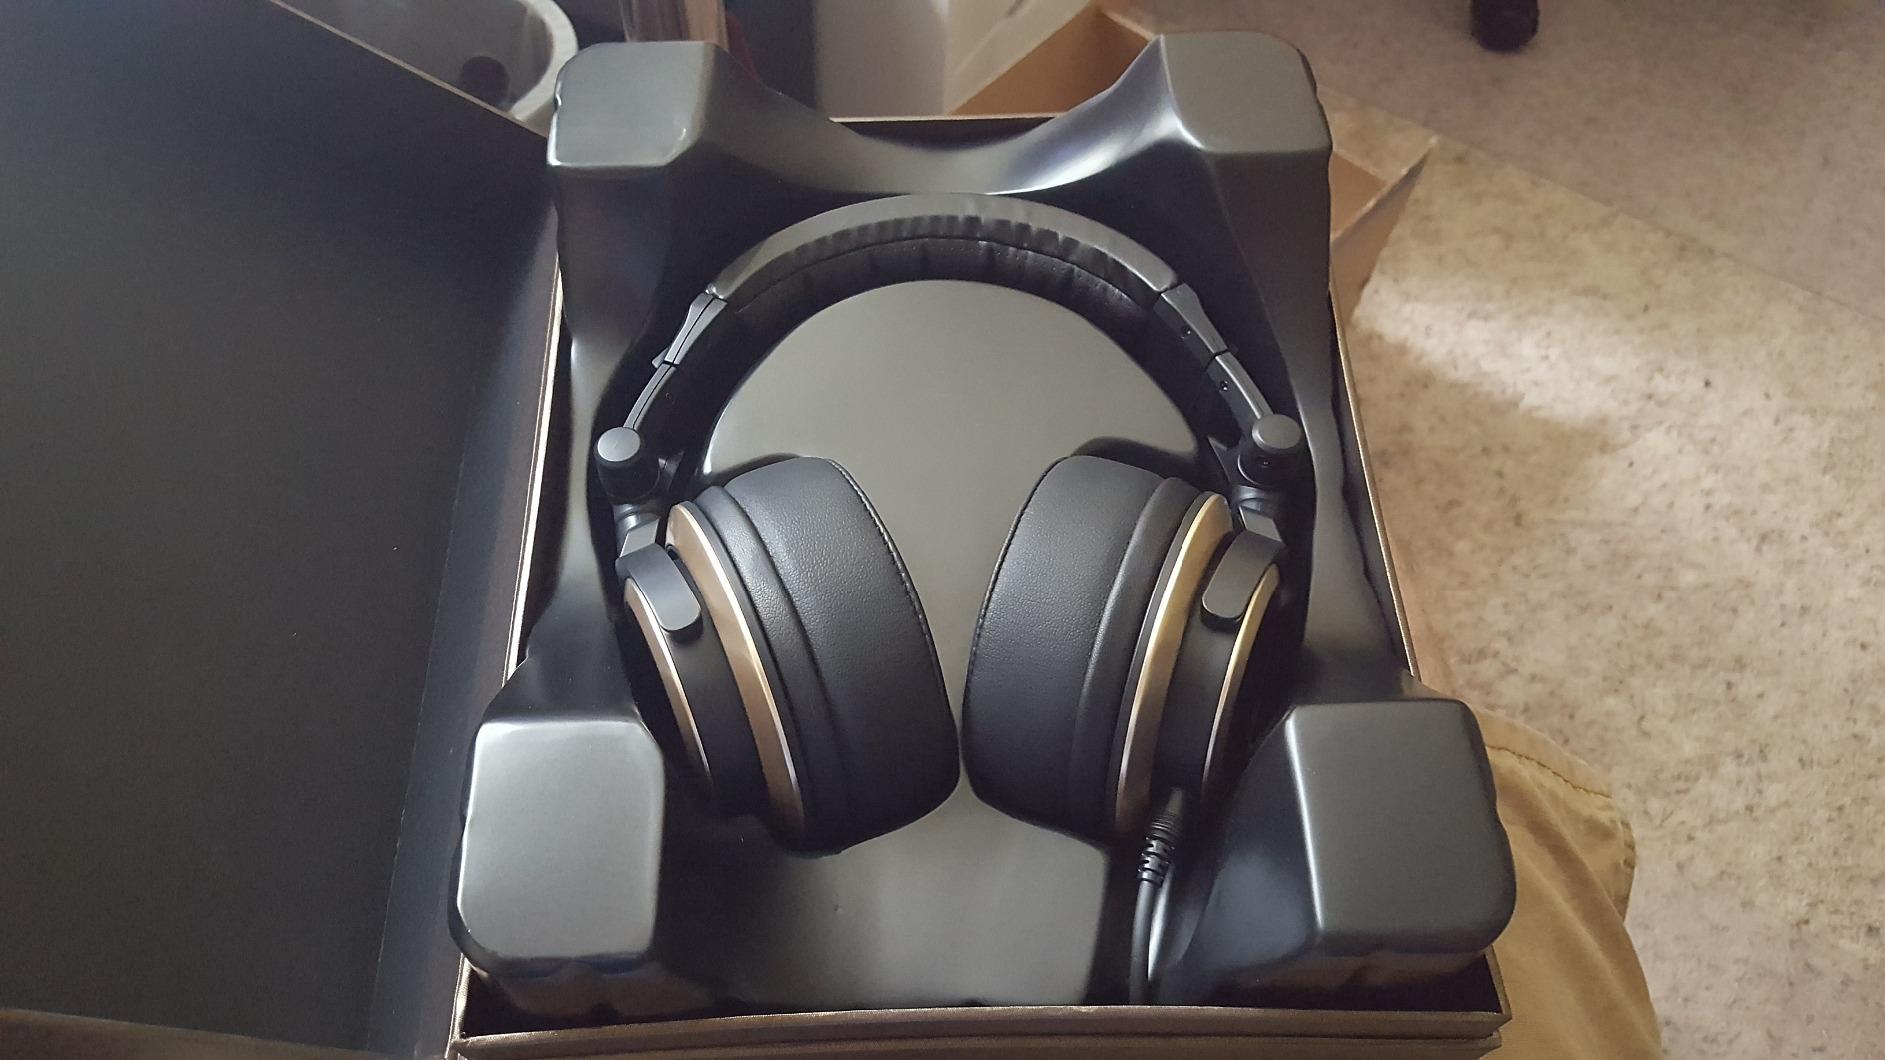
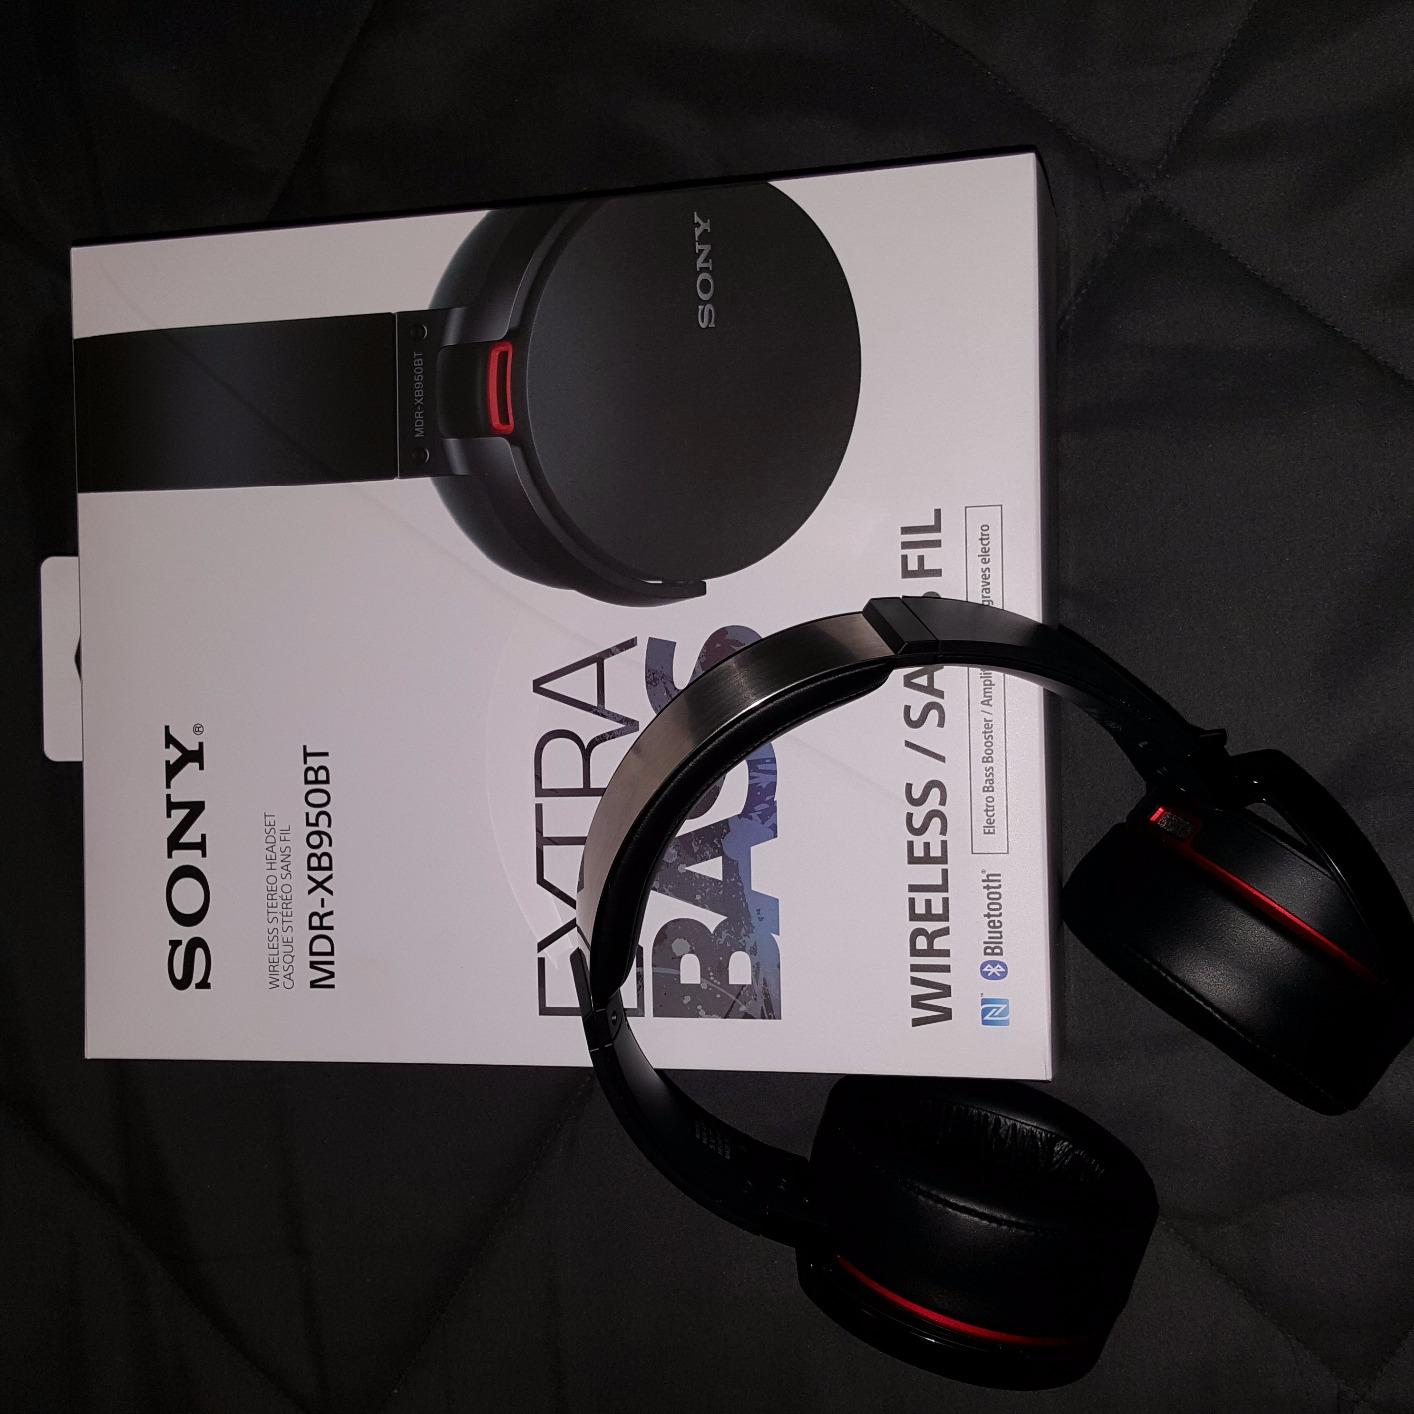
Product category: headphones
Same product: no